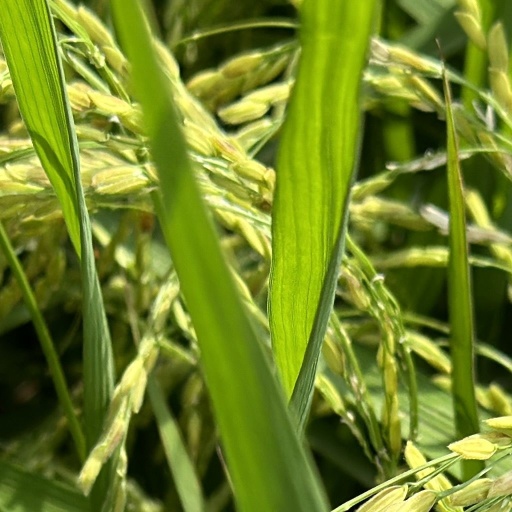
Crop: rice